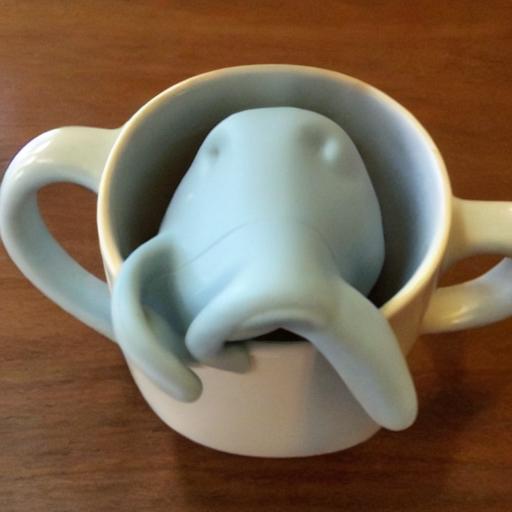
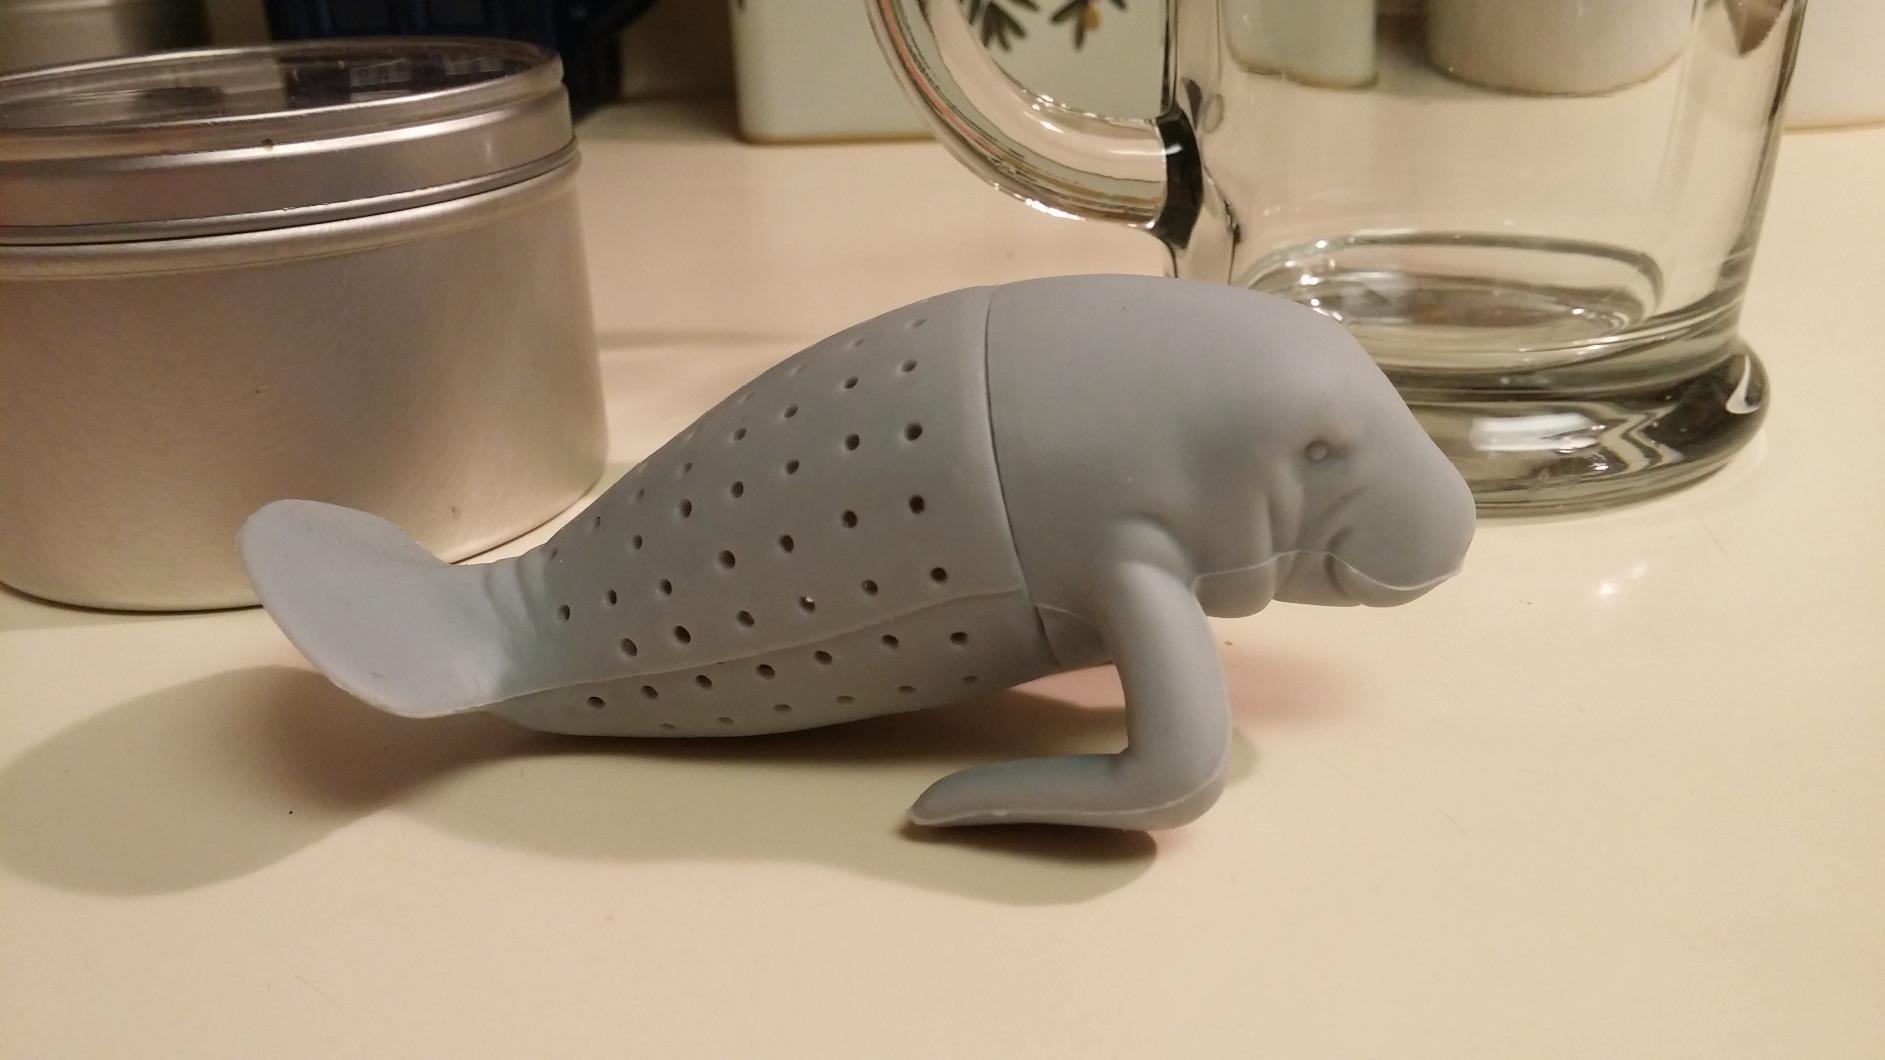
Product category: items_tea
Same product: no